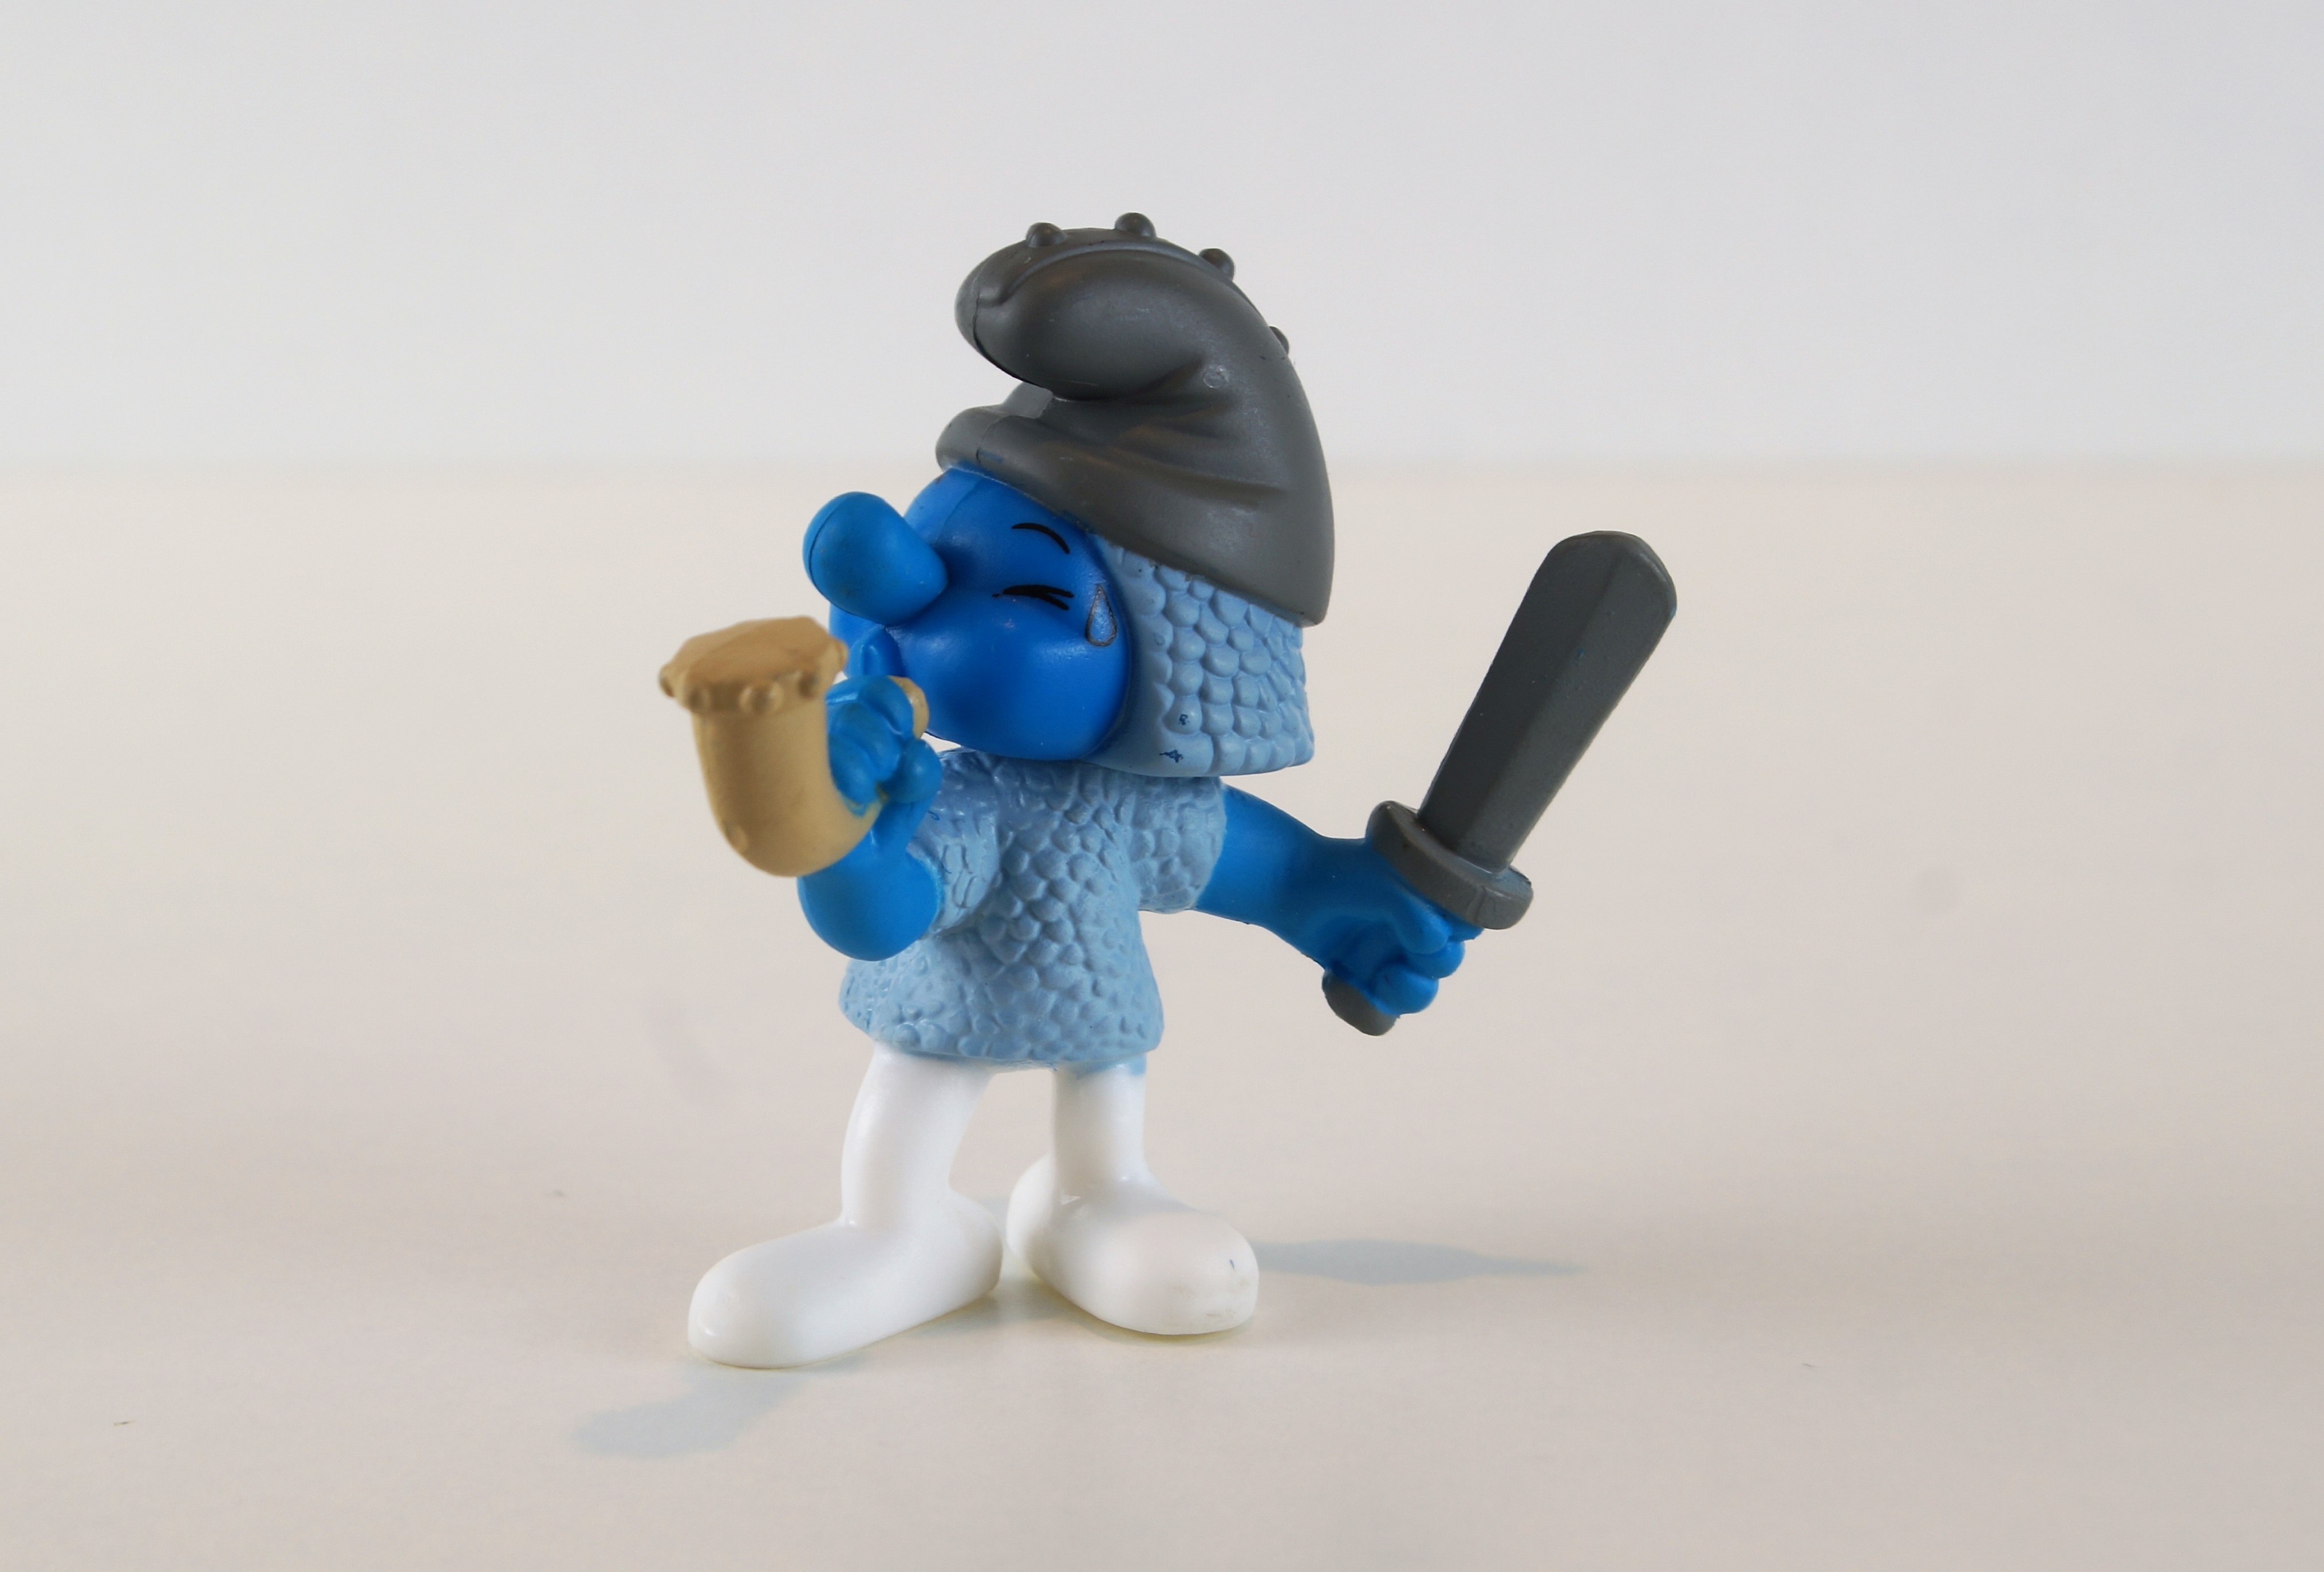
hand, decoration, blue, toy, product, art, figure, figurine, toys, action figure, smurfs, collect, smurf, knight smurf